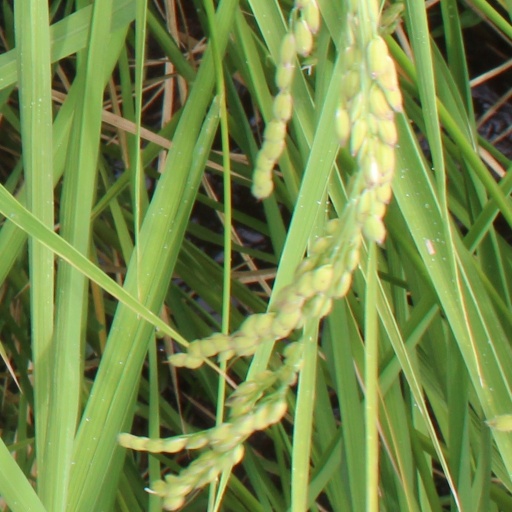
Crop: rice